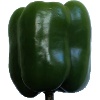
Label: green_pepper